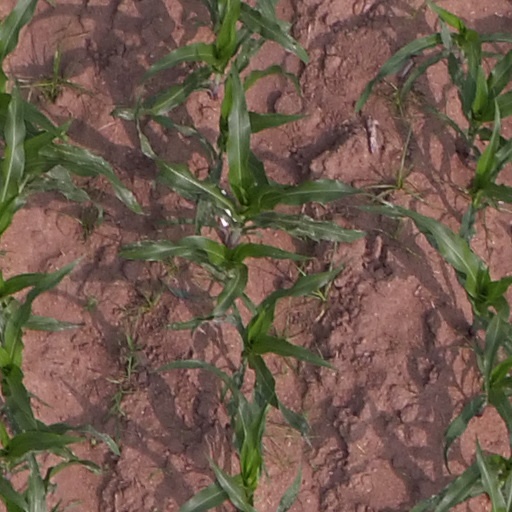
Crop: maize; corn